2010 World Series

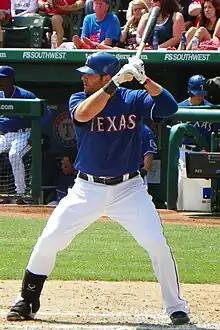
Mitch Moreland hit a three-run home run for the Rangers in Game 3.

Game 2 started out as a pitching duel between San Francisco's Matt Cain and Texas' C. J. Wilson. Ian Kinsler led off the top of the fifth with a deep fly ball that was perhaps an inch short of a home run. The ball bounced high off the top of the center field wall and back into the field of play, forcing Kinsler to settle for a double. Cain did not allow him to score. In the bottom of the 5th inning, Édgar Rentería hit a home run into left field to give San Francisco a 1–0 lead. Texas threatened in the top of the sixth with back-to-back singles by Michael Young and Josh Hamilton, who both advanced into scoring position on Cain's wild pitch to Nelson Cruz. Cain subsequently got Cruz and Kinsler to pop out, ending the threat. The Giants added a run in the bottom of the seventh when Cody Ross walked, advanced to second base on a groundout by Aubrey Huff, and then scored on a single by Juan Uribe. Wilson was removed from the game with a blister in the seventh inning and was relieved by Darren Oliver. Cain went innings, allowing only four hits. Cain's outing was his third and final of the postseason, a playoff run in which he pitched innings without allowing an earned run.